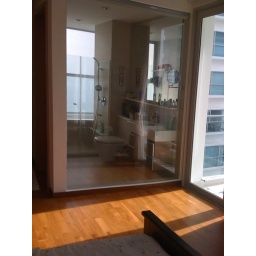
nanu's bath in masterbedroom (jinke bathroom glass ke hote hai woh light band karke kapde badalte hai